Wormeldange-Haut

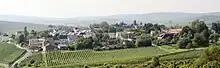
Panoramic view of Wormeldange-Haut

Wormeldange-Haut ( or (locally)) is a small town in the commune of Wormeldange, in south-eastern Luxembourg. , the town has a population of 359.